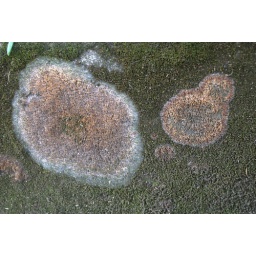
close up of some cool fungus splotches I spotted in moss on a cement wall in Portland, OR